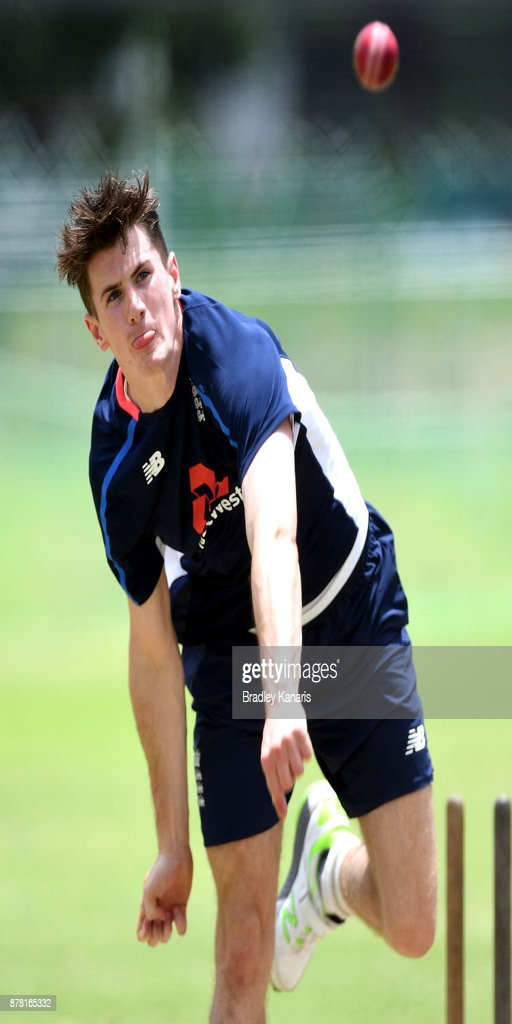
person bowls during a training session .